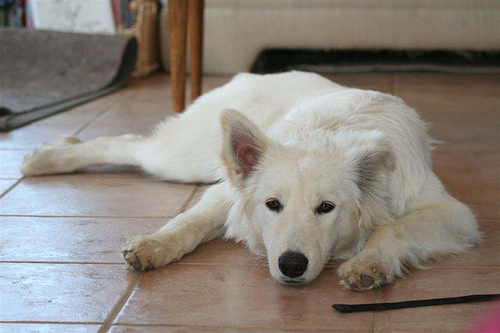
Animal: dog
Breed: samoyed